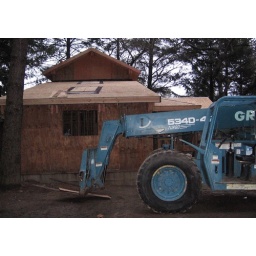
The roof crew stayed late to tape plastic around skylight openings, etc., to fend off an expected rain.